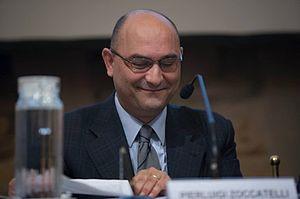
Pierluigi Zoccatelli
PierLuigi Zoccatelli, né le 30 juillet 1965 à Vérone, est un sociologue et essayiste italien.